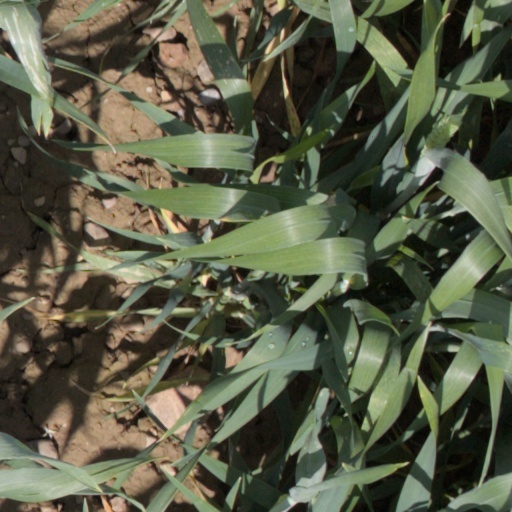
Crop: wheat